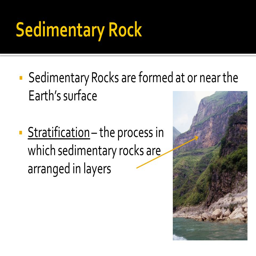
rock type are formed at or near surface .